Arlington County, Virginia

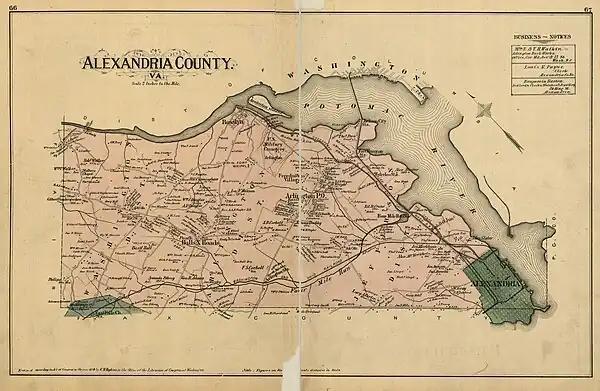
1878 map of Alexandria County illustrating its three districts and separation from Alexandria

Major infrastructure, including the Chain Bridge, Long Bridge, and Aqueduct Bridge, was built in the first half of the 19th century to better connect the District of Columbia with the surrounding region. Toll roads were established between Alexandria, Georgetown, Leesburg, and other major settlements to facilitate the improvement and maintenance of thoroughfares, some of which also funded bridge construction. The Alexandria Canal, which via the 1843 Aqueduct Bridge connected Alexandria to the Chesapeake and Ohio Canal in Georgetown, was opened in 1846. Alexandria County's first railway, the Alexandria and Harper's Ferry Railroad, was chartered in 1847; it later became part of the Washington and Old Dominion Railroad. Infrastructure expansion drove the Jackson City speculative development, which was established in 1835 by a group of investors from New York at the foot of Long Bridge. Their vision of Jackson City as a rival port to Georgetown and Alexandria was never realized, as the settlement failed to receive a charter from Congress owing to opposition from residents Georgetown and Washington.